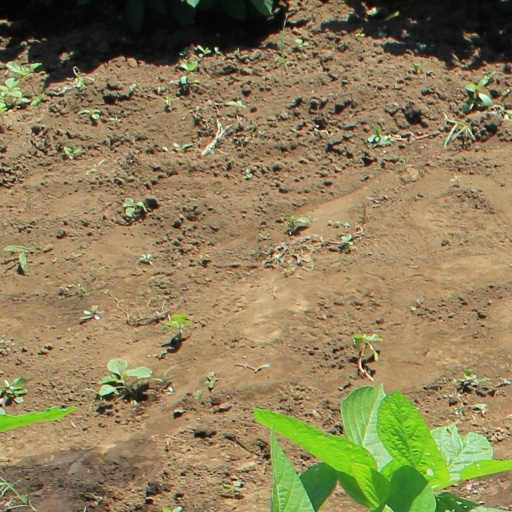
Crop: soybean